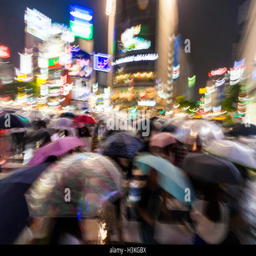
motion blurred people with umbrellas in the rain at night